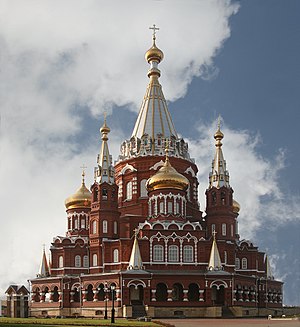
Isjevsk / Historie
Katedralen i Isjevsk
Isjevsk er en by i den vestlige del af Den Russiske Føderation, beliggende ved Izj-floden i det vestlige Ural. Isjevsk er hovedstad i Republikken Udmurtien, og har 646.277 indbyggere.